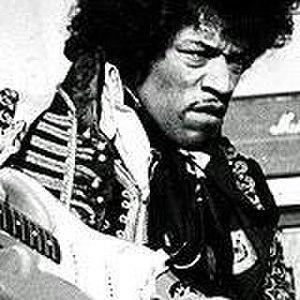
Le club des 27, appelé aussi Forever 27 Club, 27 Club ou le Club 27, est le surnom donné à un ensemble d'artistes célèbres du rock et du blues qui ont comme point commun d'être morts à l'âge de 27 ans.